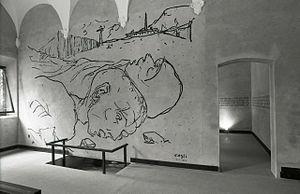
Corrado Cagli né le 23 février 1910 à Ancône, mort le 28 mars 1976 à Rome, était un peintre italien actif au XXᵉ siècle.